Maine Pyaar Kyun Kiya?

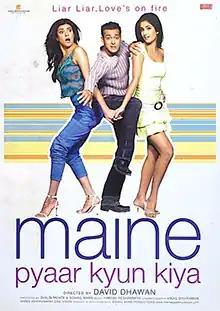

Maine Pyaar Kyun Kiya is a 2005 Indian Hindi-language romantic comedy film directed by David Dhawan. It is a remake of the 1969 American film, "Cactus Flower" which was an adaptation of the 1965 play of the same name by Abe Burrows, itself based on the French play "Fleur de cactus" by Pierre Barillet and Jean-Pierre Gredy. This movie was previously remade in Hindi by Anupam Kher with the title Dil Ka Doctor.